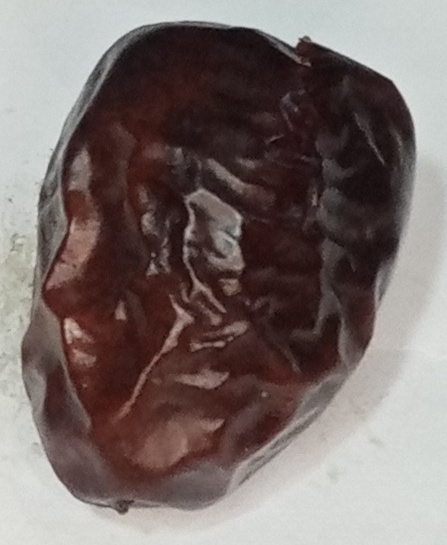
Variety: kupro
Size: large
Grade: grade-3